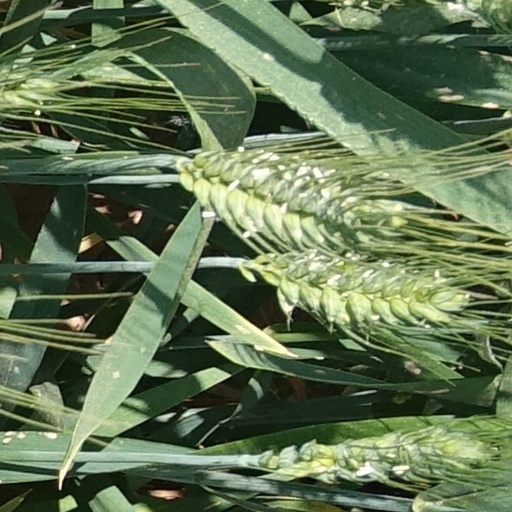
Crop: wheat